Reasonable Doubts

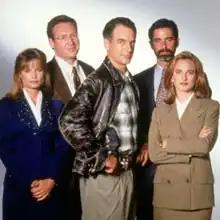

Reasonable Doubts is an American police drama television series created by Robert Singer, which broadcast in the United States by NBC that ran from September 26, 1991, to April 27, 1993.